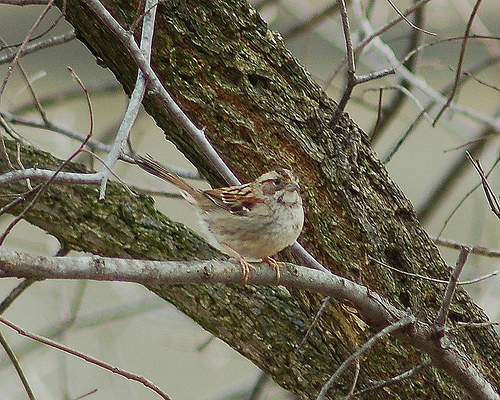
the beak is small and grey, the feet are orange, the chest and belly are tan, and the tail and wings are orange, black, brown and white.
this little bird has a gray belly and breast with a brown superciliary and white wingbar.
big bellied bird with brown and tan wings and greyish brown belly.
this is a small bird with a brown nape and wingers with a silver breast.
this brown and grey bird has a larger body than its head, with a round belly and white fringe on its flank.
this small bird has a small head compared to it's wide body, it has brown spotted wings and a short beak.
this particular bird has a belly that is gray and brown
this bird has a brown crown and lighter brown cheek patch.
this bird is mixed brown in color, with a brown beak.
this bird has a brown crown, brown primaries, and a brown belly.
Species: White Throated Sparrow